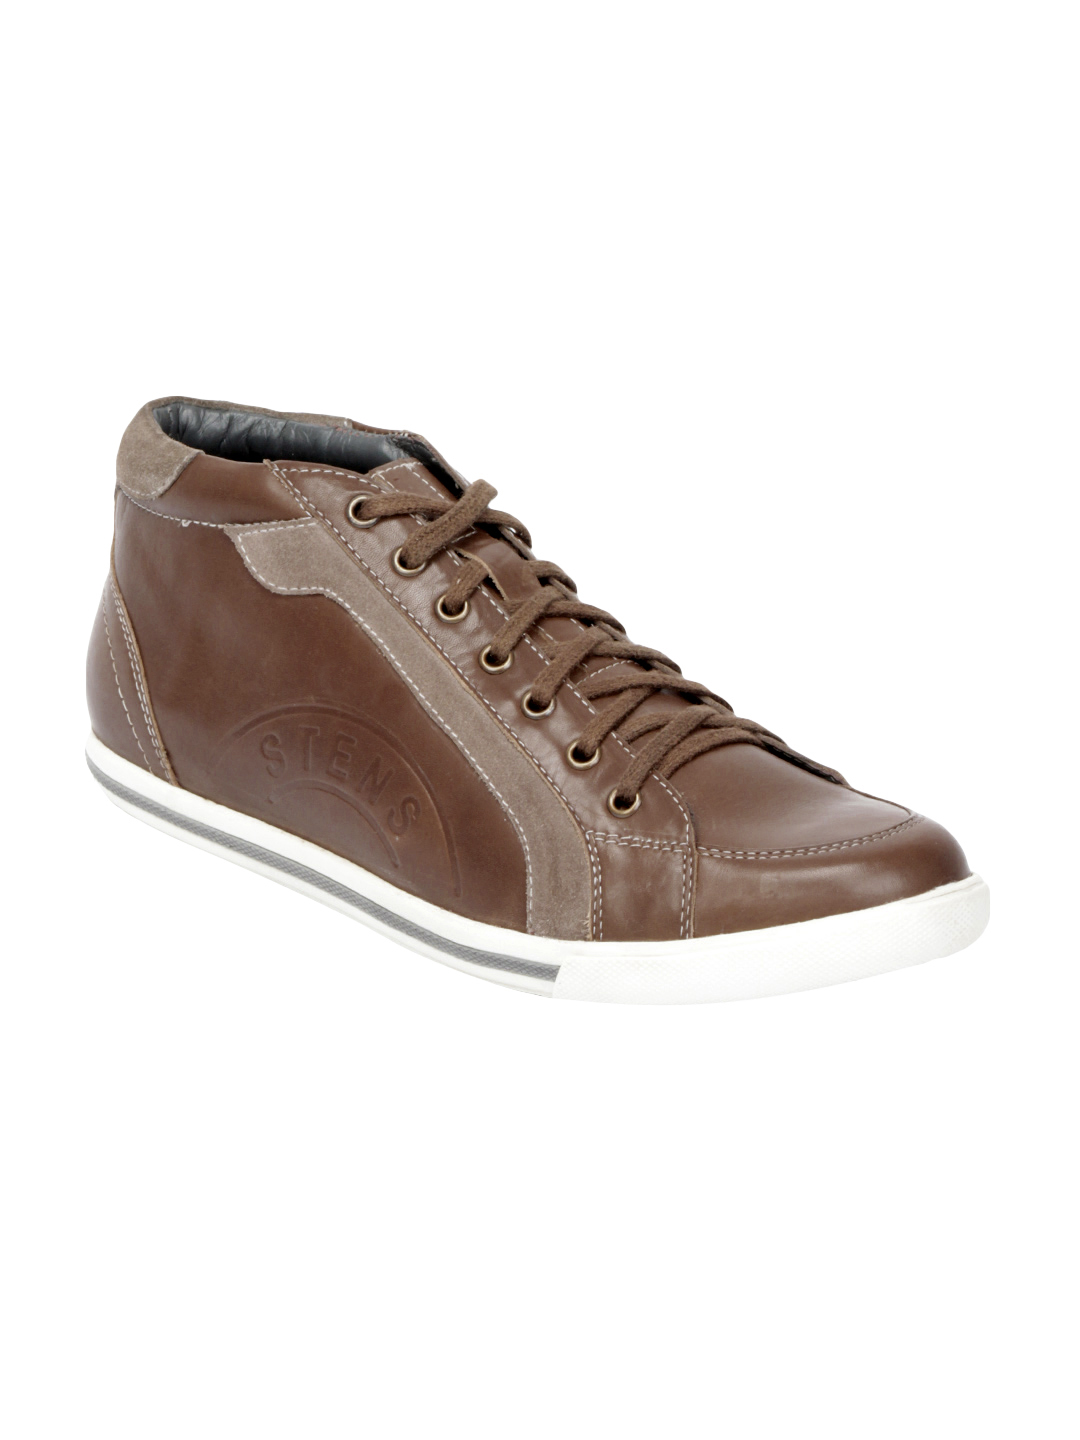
Stens by Enroute Men Brown Shoes
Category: Footwear / Shoes / Casual Shoes
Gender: Men
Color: Brown
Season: Summer 2012
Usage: Casual